One Night in Lisbon

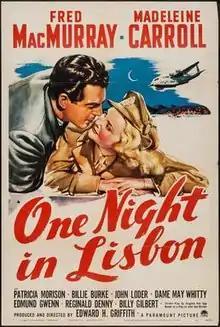

One Night in Lisbon is a 1941 American comedy thriller film directed by Edward H. Griffith and starring Fred MacMurray, Madeleine Carroll and Patricia Morison. It was one of a cycle of pro-British films produced in Hollywood before the United States' entry into the war in December 1941. The film is based on John Van Druten's 1931 British play "There's Always Juliet", updated to include the current wartime situation.